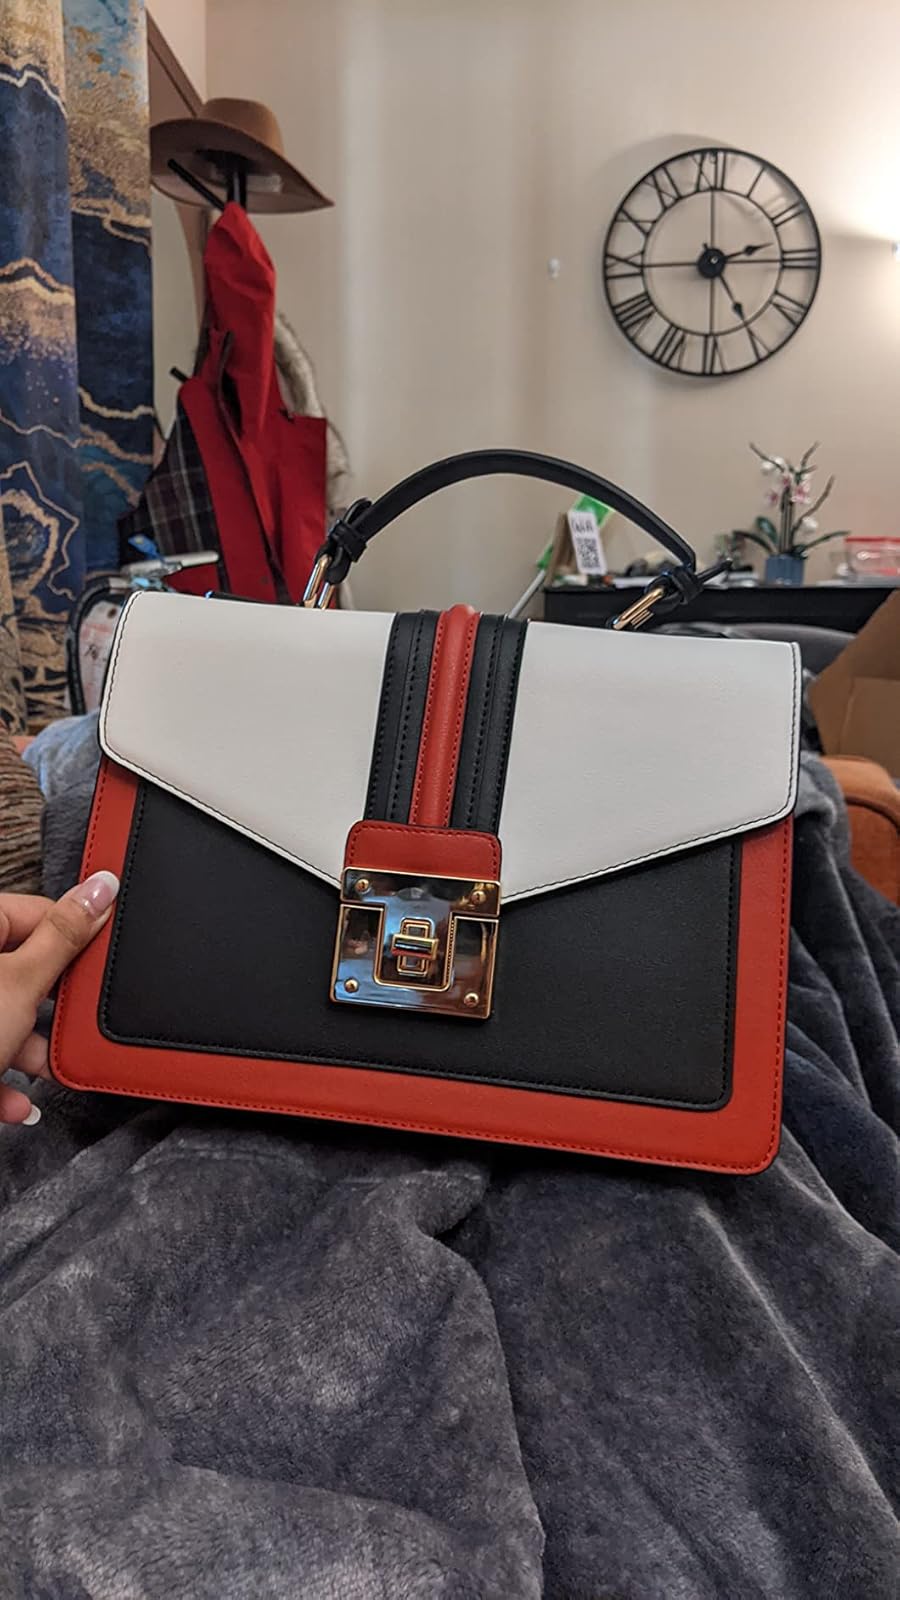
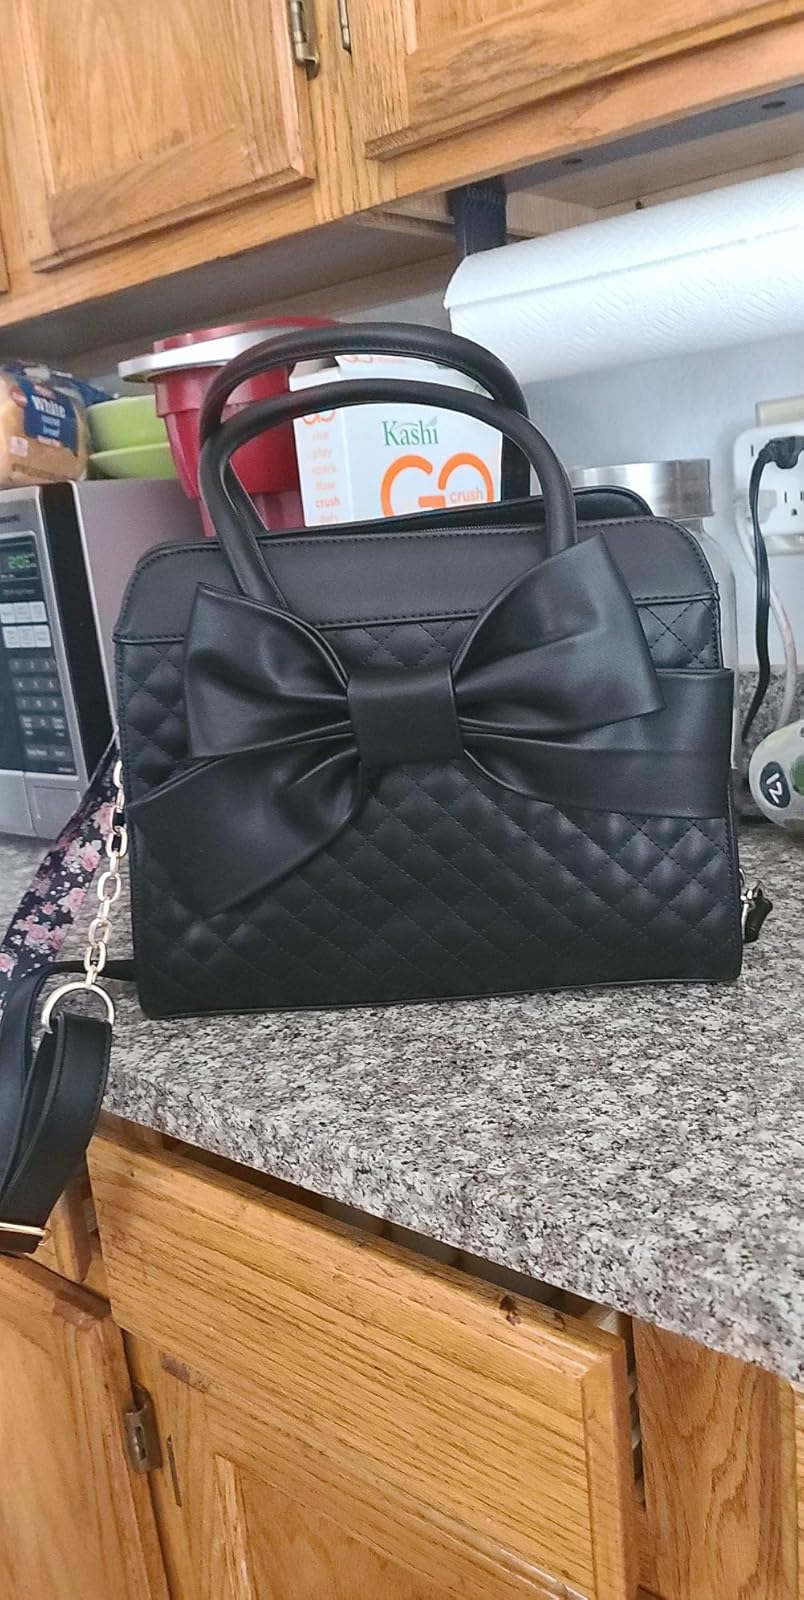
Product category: accessories_handbag
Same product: no